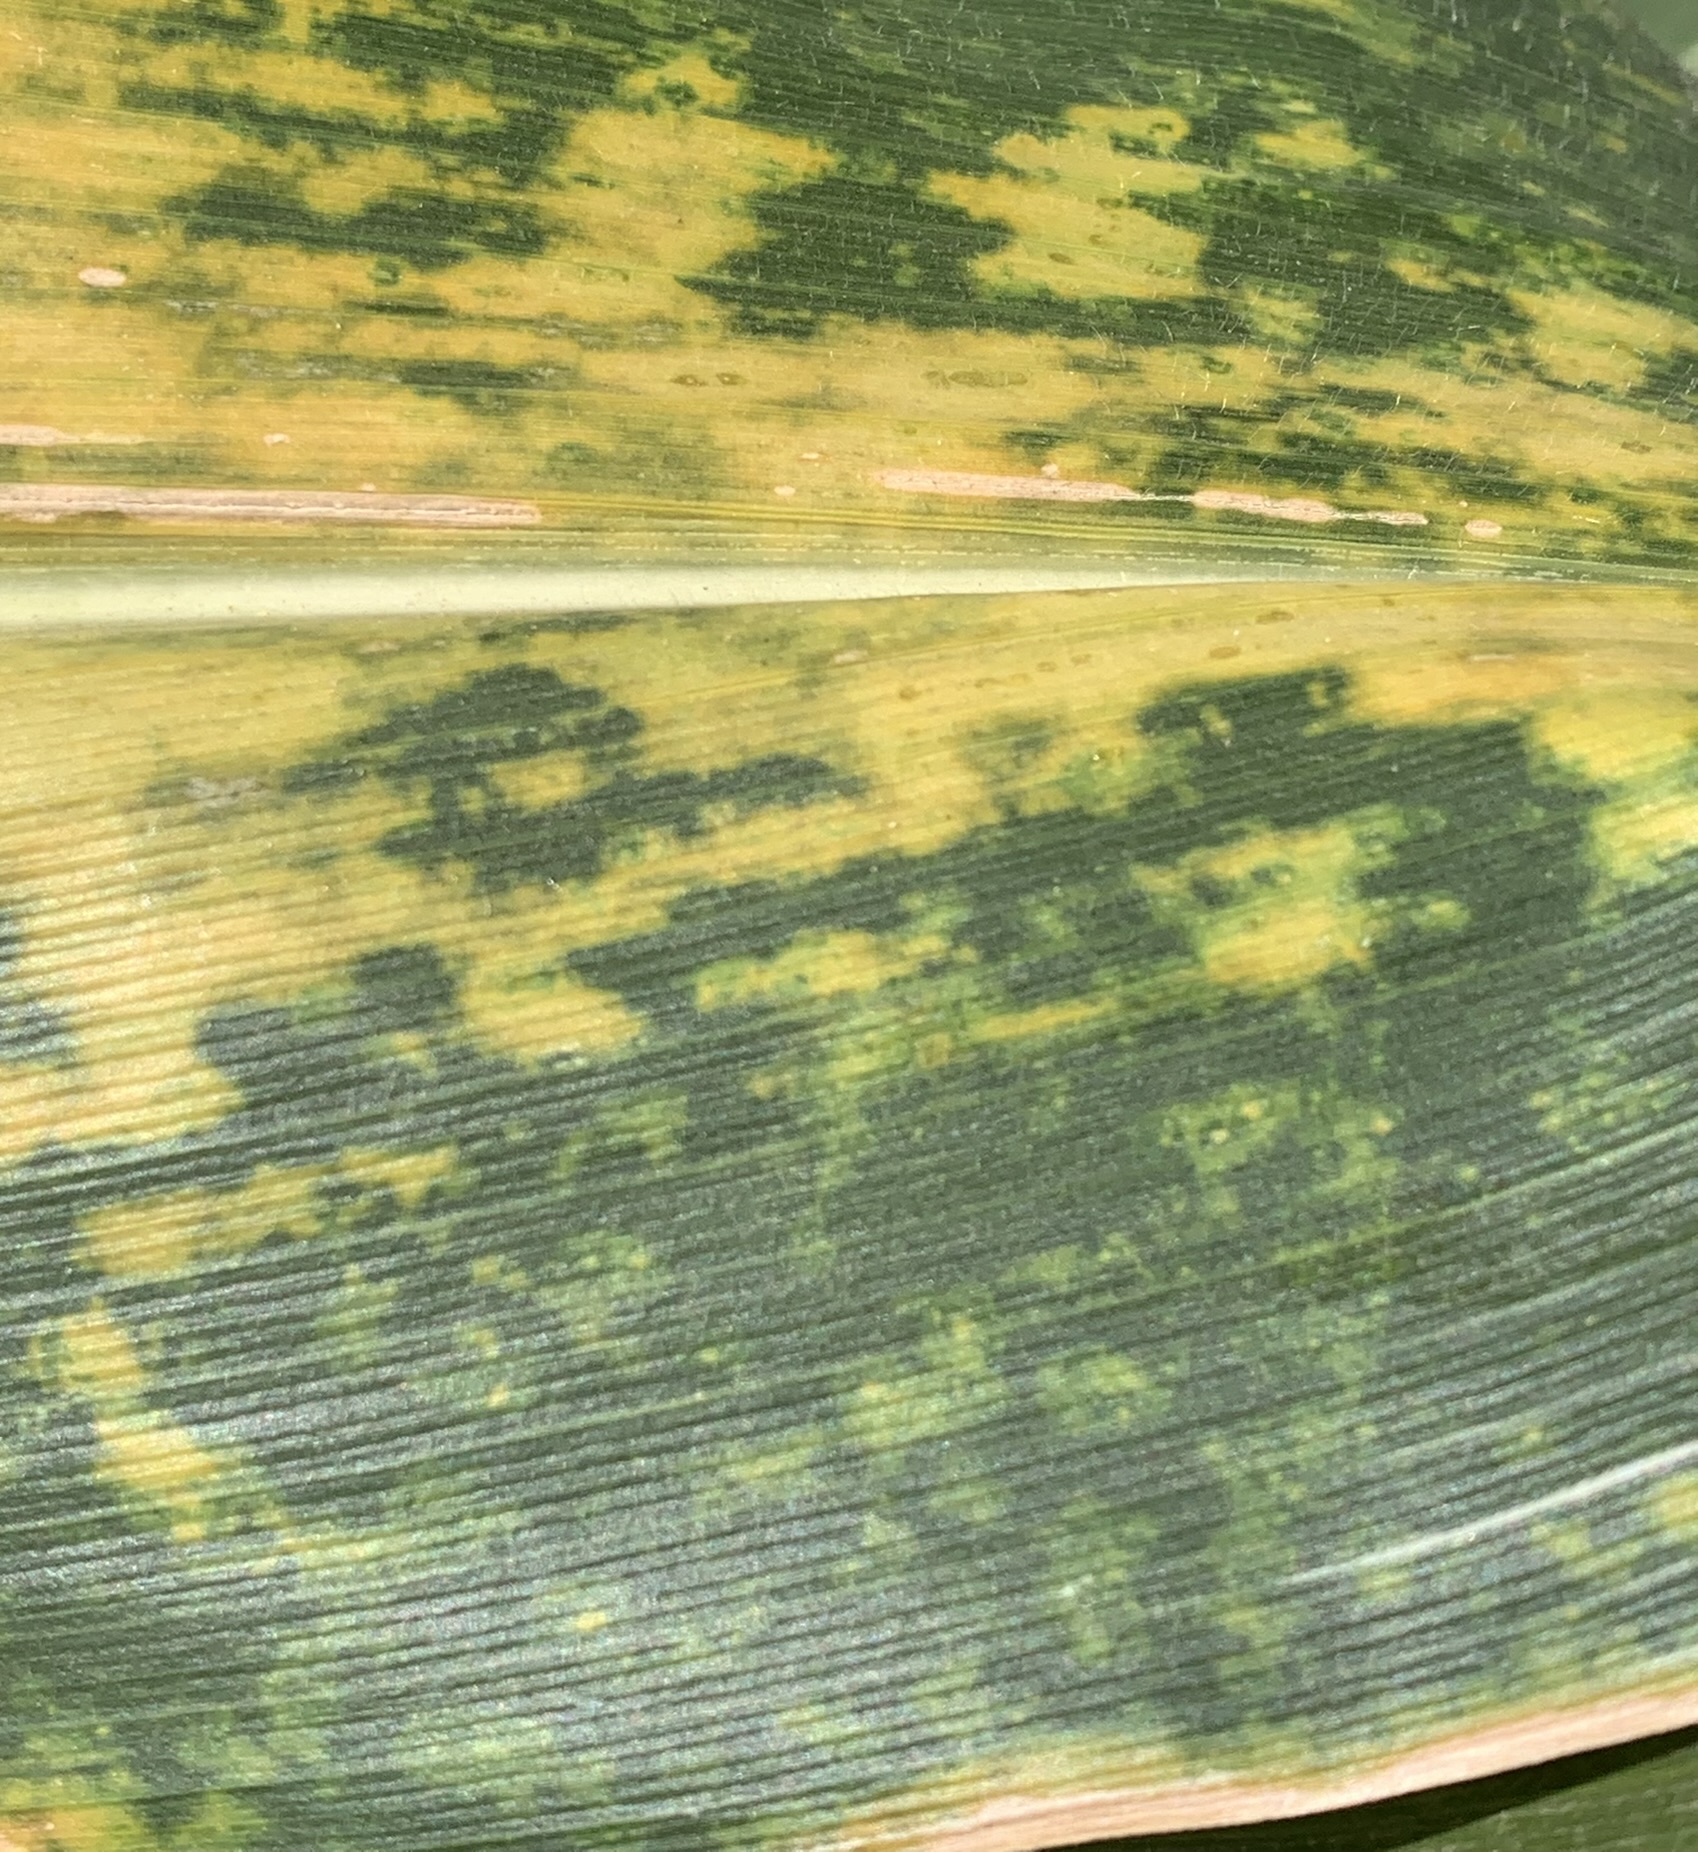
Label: MLN